Fort Massachusetts (Colorado)

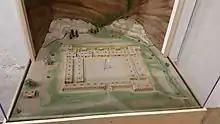
A model of Fort Massachusetts located at the Fort Garland Museum in Fort Garland, Colorado. Some of the buildings were included as part of the wall. The entire fort was built of wood.

Fort Massachusetts was a military installation built in the San Luis Valley in Southern Colorado. It was located near the western bank of Ute Creek on the base of Mount Blanca and sat at an elevation of 8,000 feet, approximately 6 miles north of present-day Fort Garland.